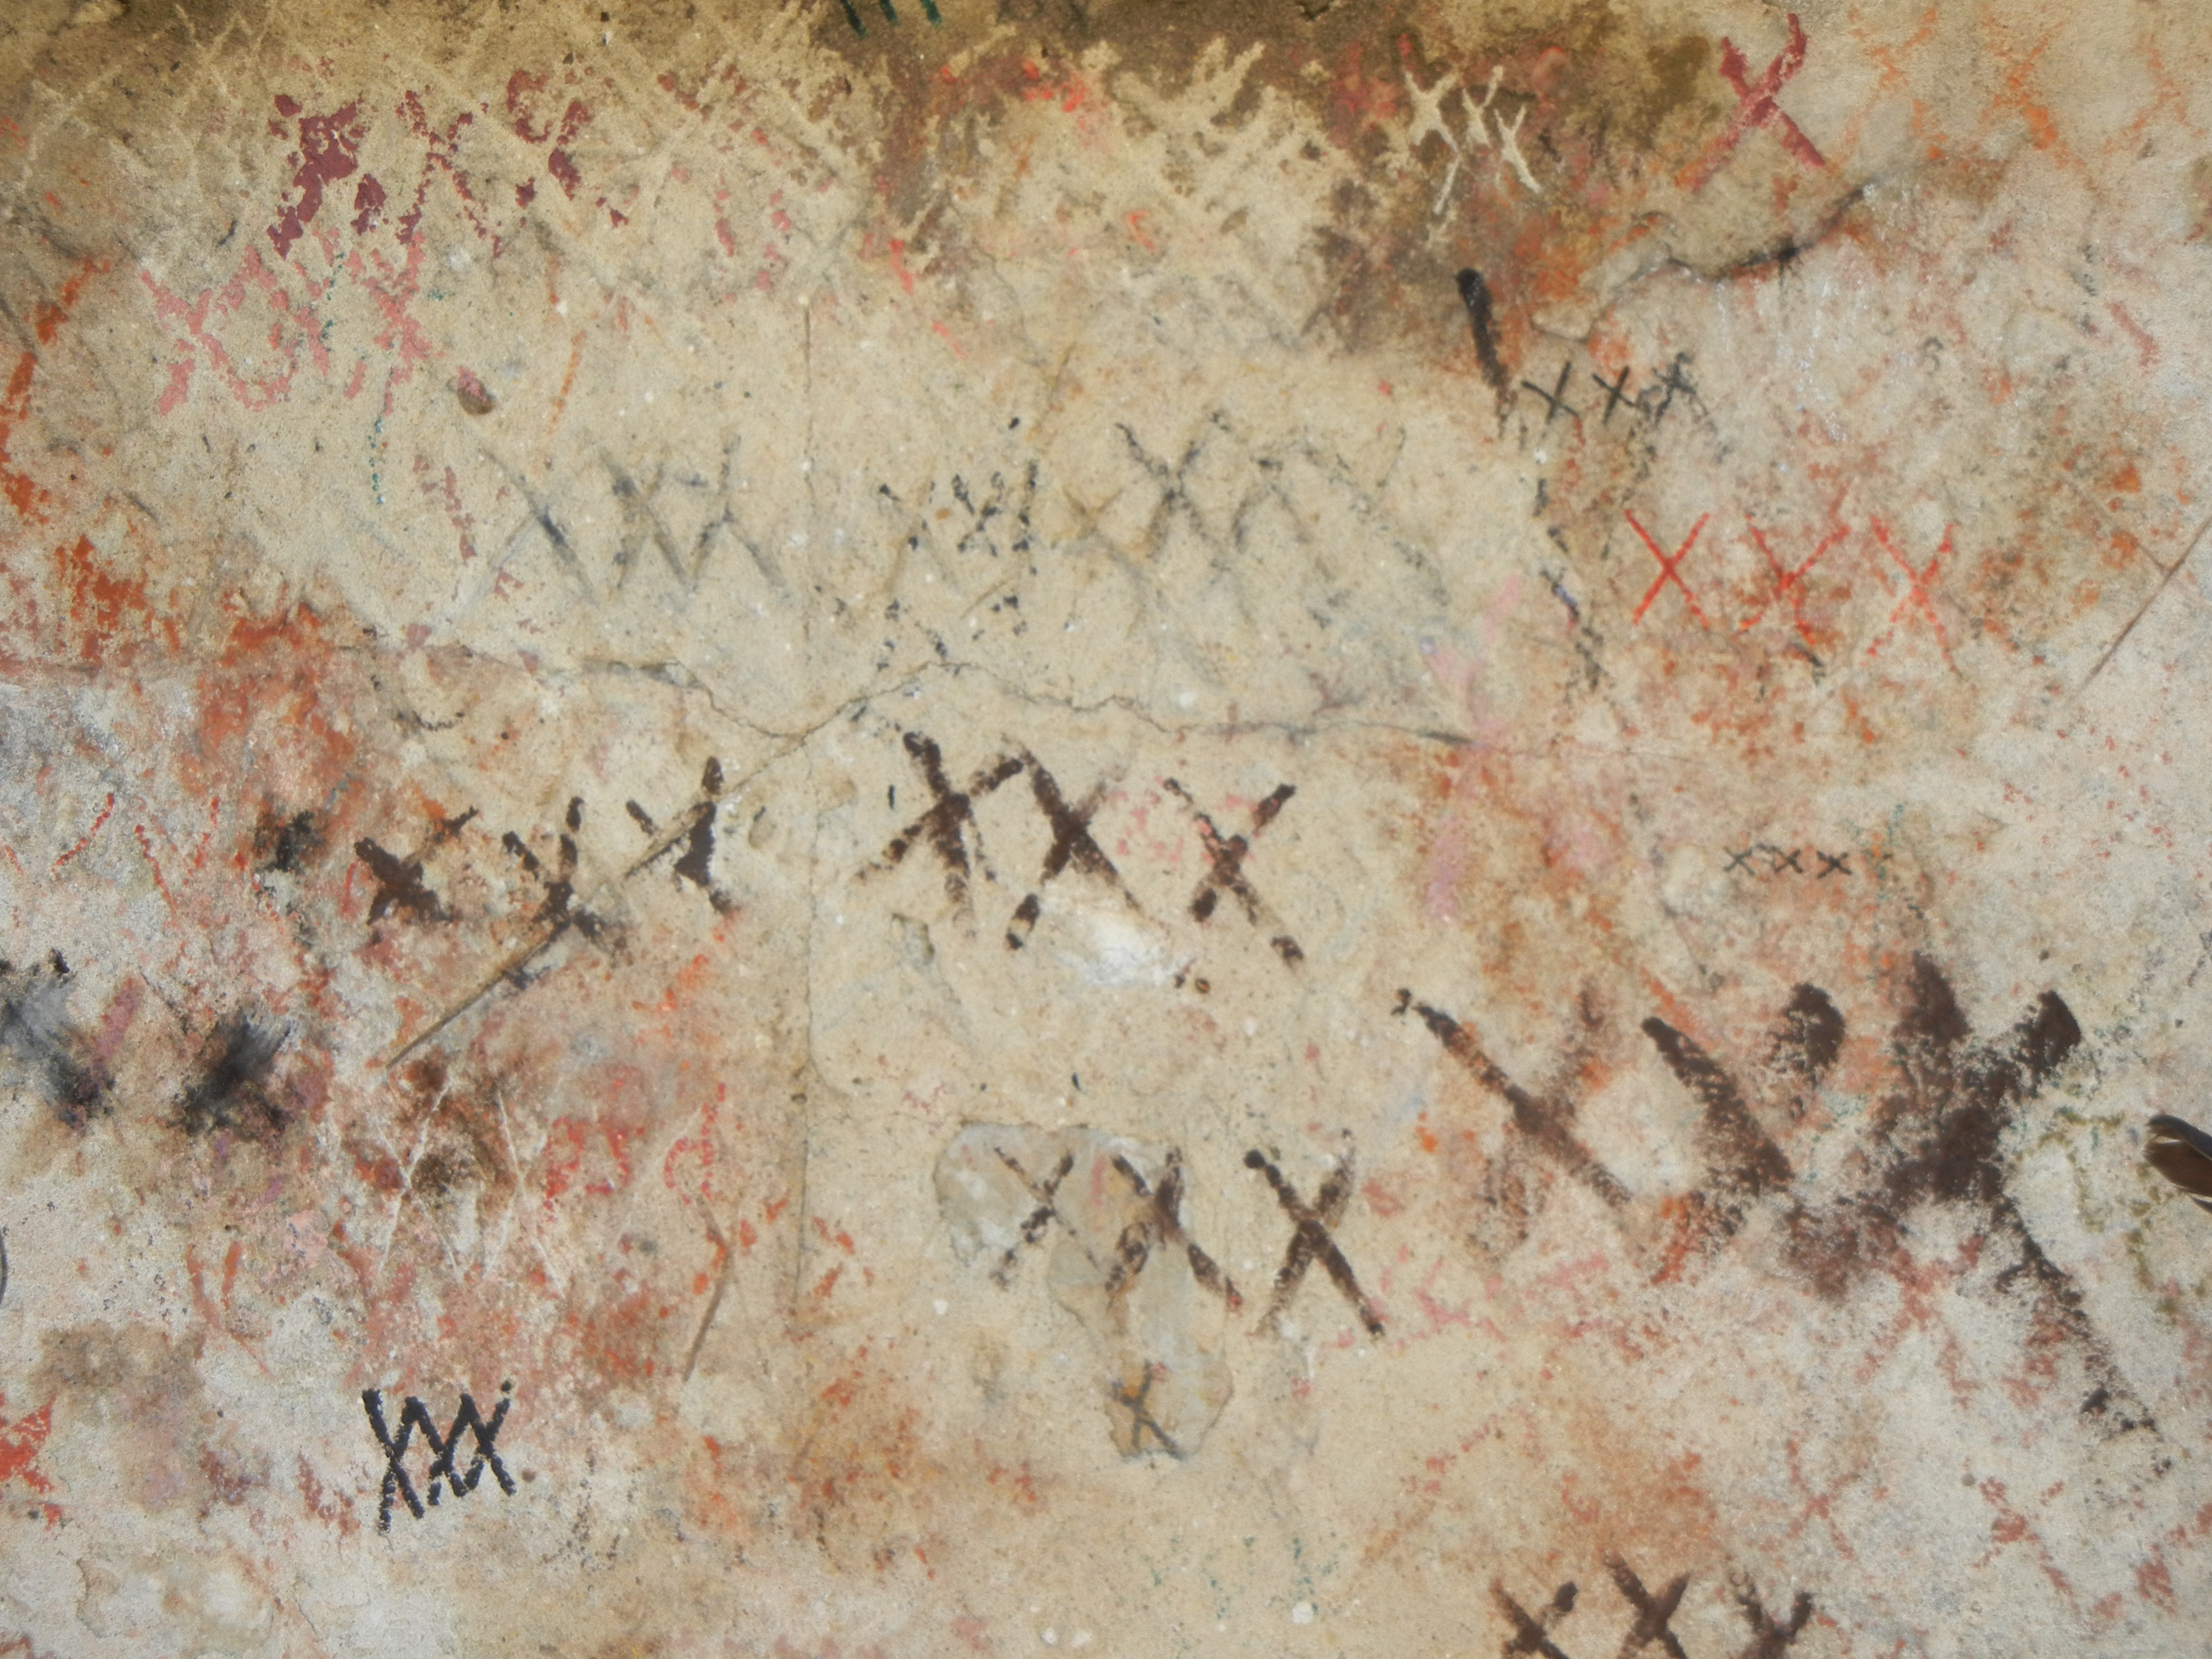
texture, floor, old, wall, cemetery, material, grave, graveyard, geology, vault, tomb, plaster, xxx, flooring, new orleans, louisiana, voodoo